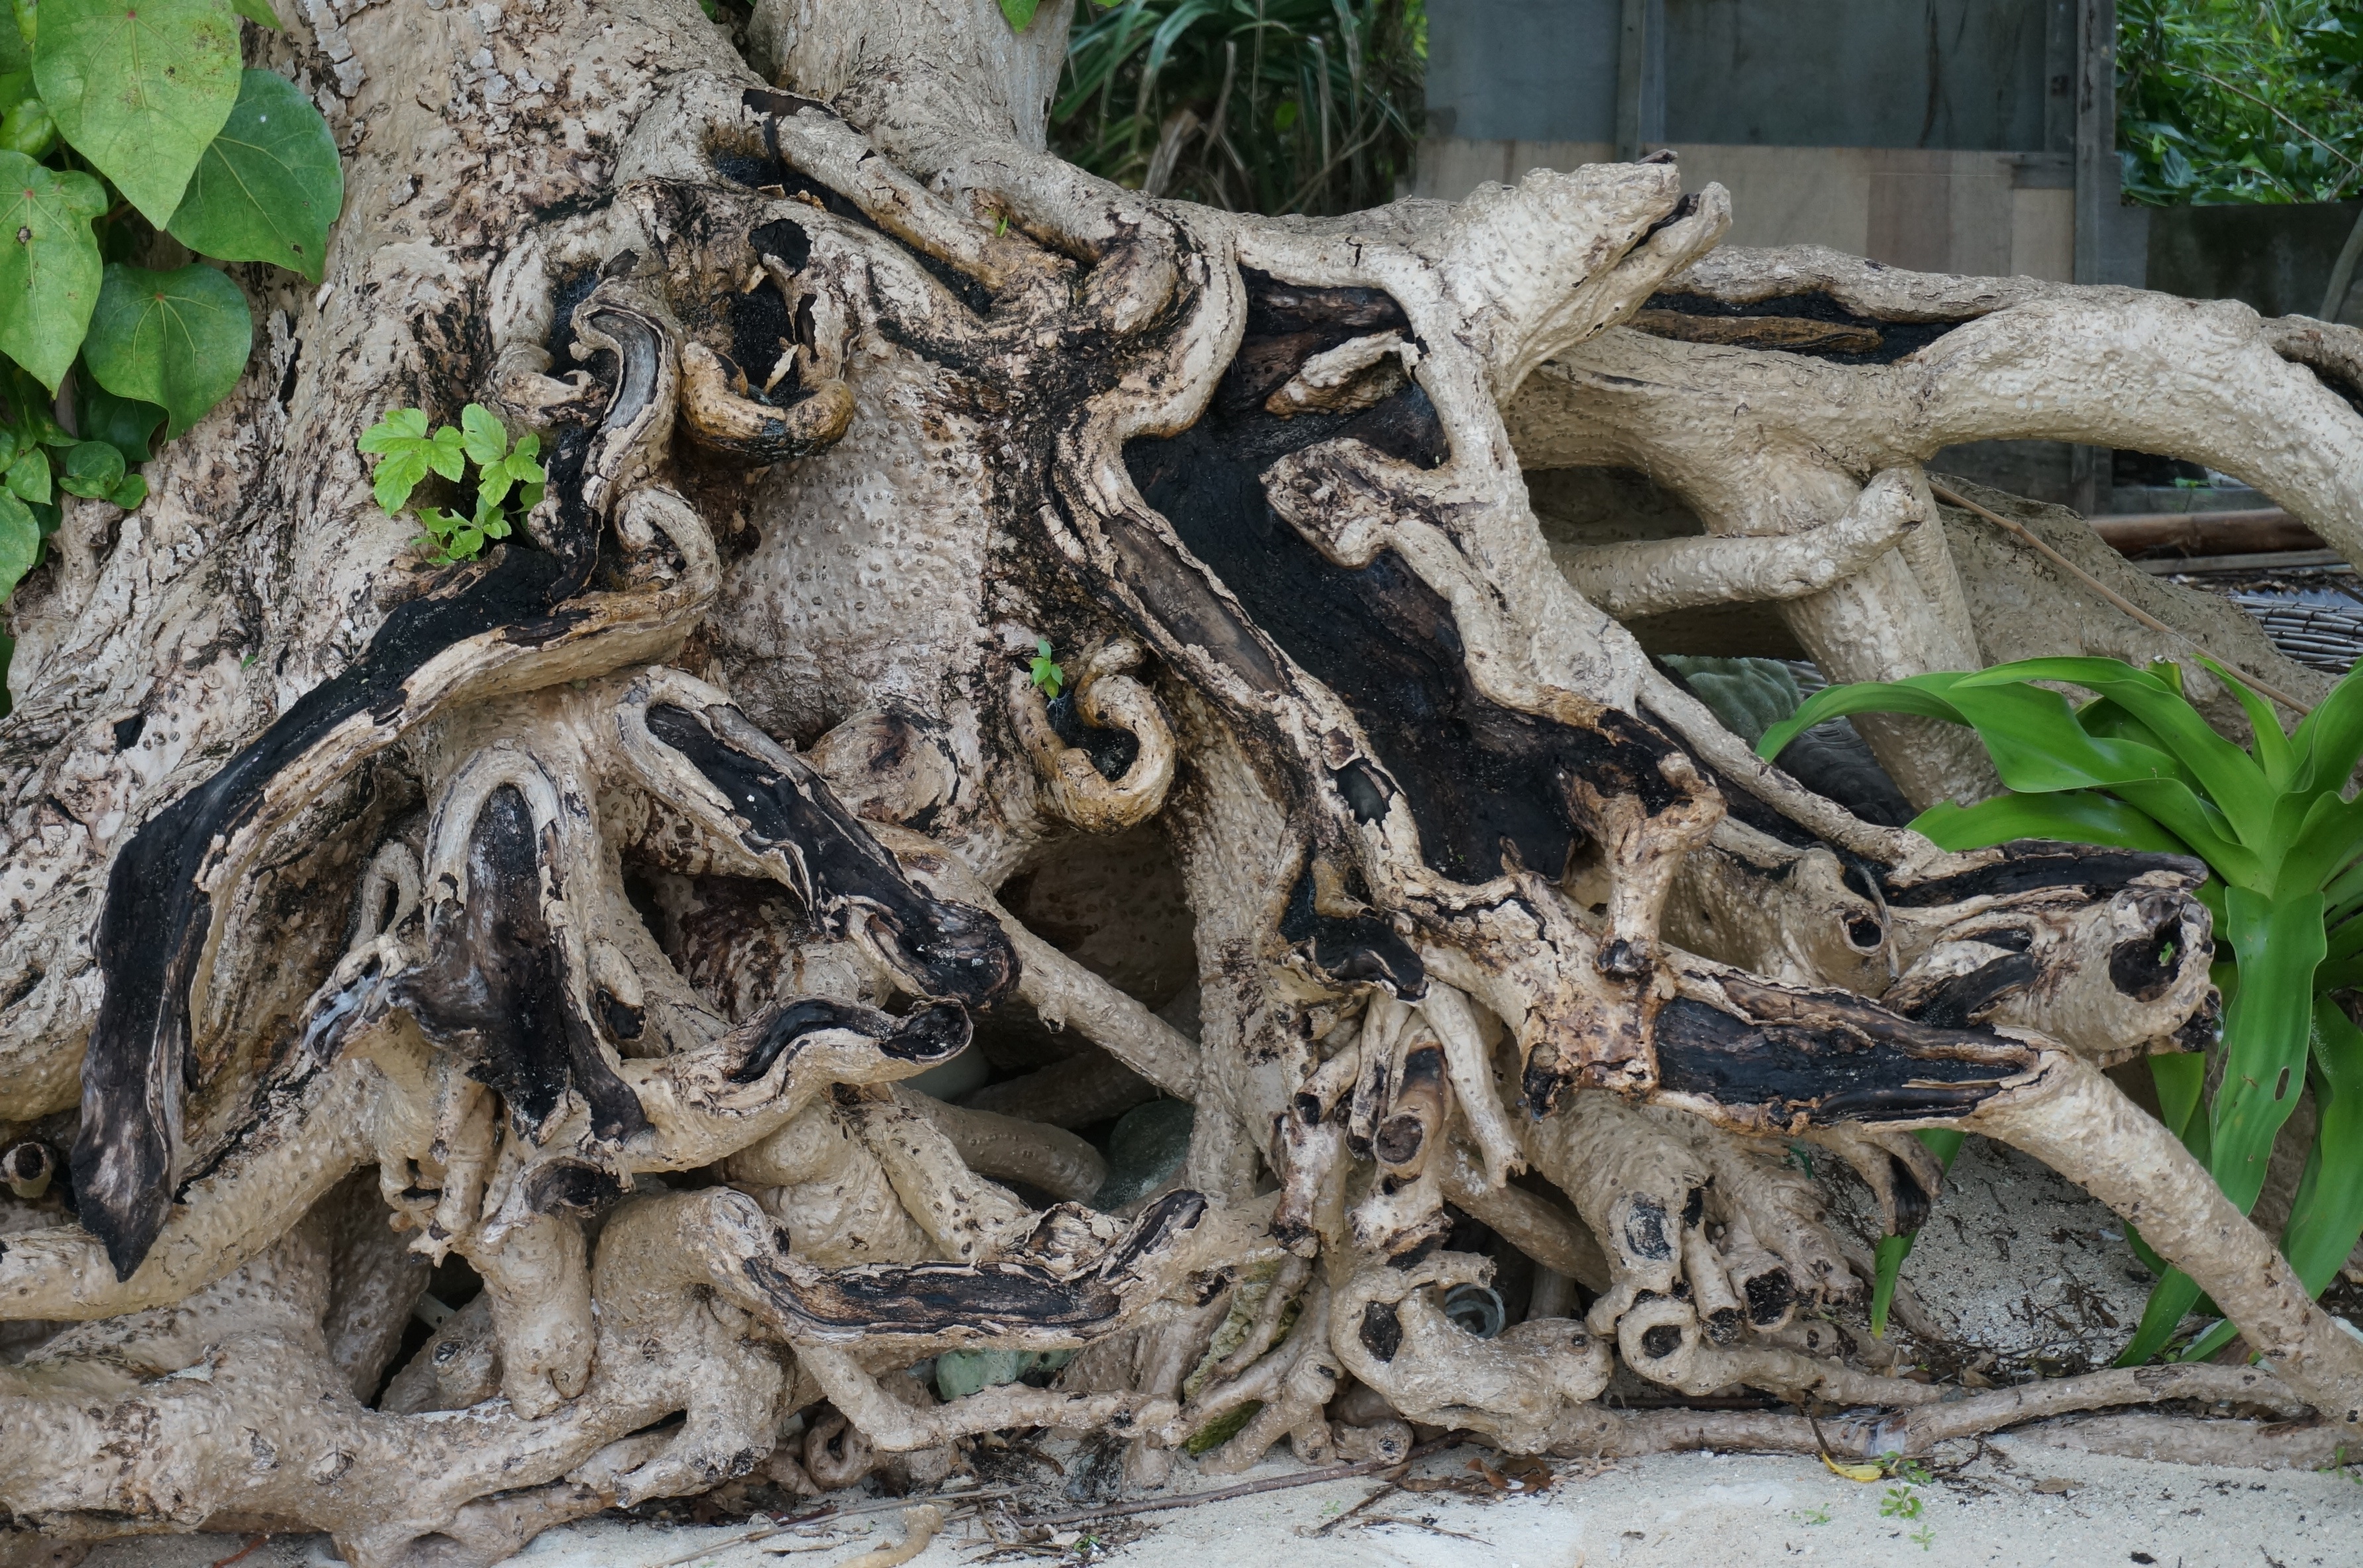
tree, plant, wood, flower, trunk, wildlife, produce, botany, flora, houseplant, root, sculpture, art, okinawa prefecture, star sand, woody plant